Alexander Hegius von Heek

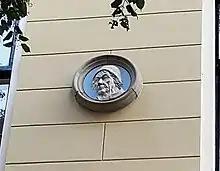
Medallion with a conjectural portrait of Alexander Hegius, located in the facade of the Latin school in Deventer.

Alexander Hegius von Heek (?1433/1439/1440?7 December 1498) was a German humanist, so called from his birthplace Heek (located near Ahaus, then in the Duchy of Westphalia).